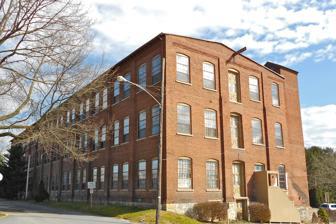
Building: Ashley and Bailey Silk Mill
Country: United States of America
Year built: 1897
United States historic place Ashley and Bailey Silk Mill U.S. National Register of Historic Places Ashley and Bailey Silk Mill, February 2012 Show map of Pennsylvania Show map of the United States Location E. Walnut and Pine Sts., Marietta, Pennsylvania Coordinates 40°3′33″N 76°32′51″W / 40.05917°N 76.54750°W / 40.05917; -76.54750 Area 1.1 acres (0.45 ha) Built 1897 NRHP reference No. 80003533 Added to NRHP June 27, 1980 The Ashley and Bailey Silk Mill is an historic silk mill which is located in Marietta , Lancaster County, Pennsylvania . It was listed on the National Register of Historic Places in 1980. It should not be confused with the Ashley and Bailey Company Silk Mill , which is located about eighteen miles west in West York, Pennsylvania . History and architectural features Built in 1897, this historic building is a three-story brick factory structure which was erected atop a limestone foundation. It is thirteen bays long and has a low-pitched gable roof. It was listed on the National Register of Historic Places in 1980. It should not be confused with the Ashley and Bailey Company Silk Mill , which was constructed in a similar style of similar material and is also listed on the NRHP. It is located about eighteen miles west in West York, Pennsylvania . Currently, the structure is used as a condominium building. Gallery View from the southwest References